Schanzeln

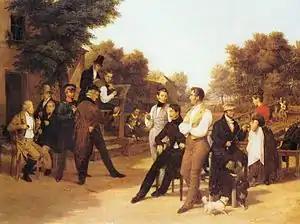
Friedrich Eduard Meyerheim: The Bowling Gamesters, 1834

Schanzeln or Schanz'ln is a variation of the European skittles game of Kegeln, at which very high wagers were often placed, which is why it ended up on the list of games prohibited in Austria-Hungary in 1904. One enthusiastic fan of this game was Wolfgang Amadeus Mozart.